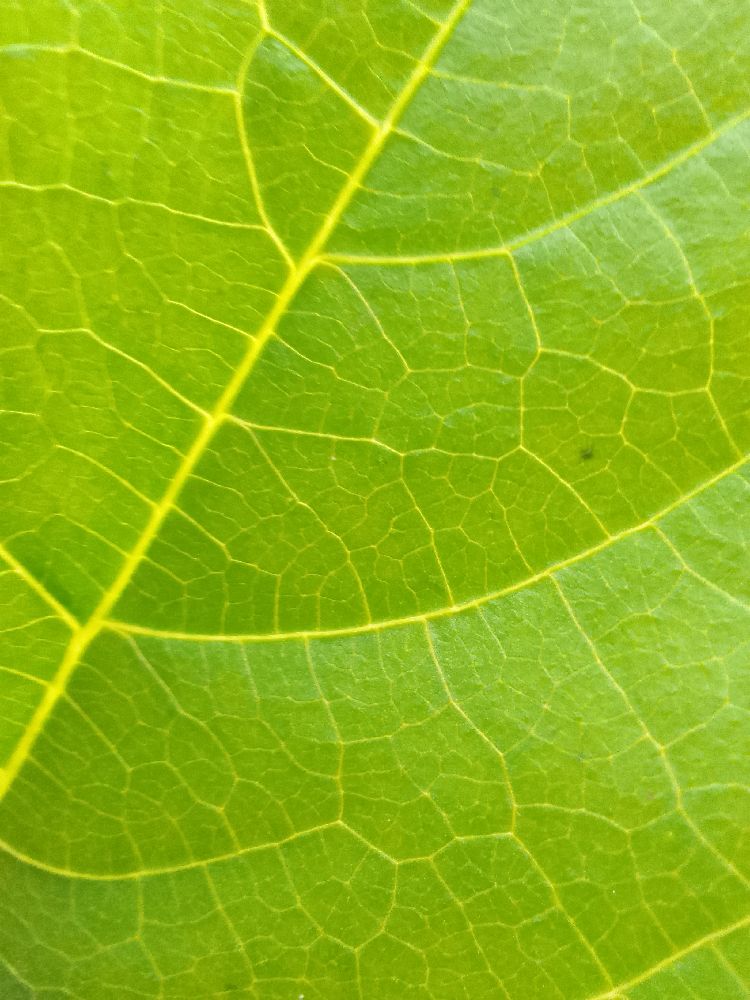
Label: healthy